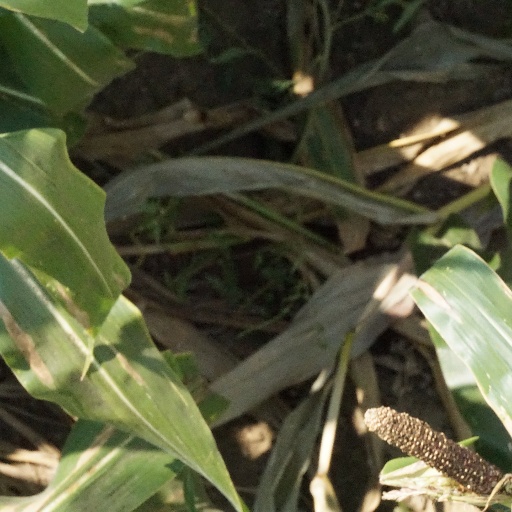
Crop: maize; corn